Aeroacoustics

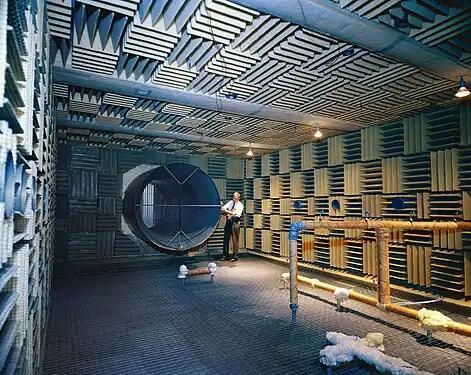

Aeroacoustics is a branch of acoustics that studies noise generation via either turbulent fluid motion or aerodynamic forces interacting with surfaces. Noise generation can also be associated with periodically varying flows. A notable example of this phenomenon is the Aeolian tones produced by wind blowing over fixed objects.